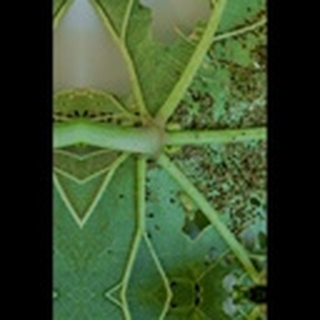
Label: cotton_aphids